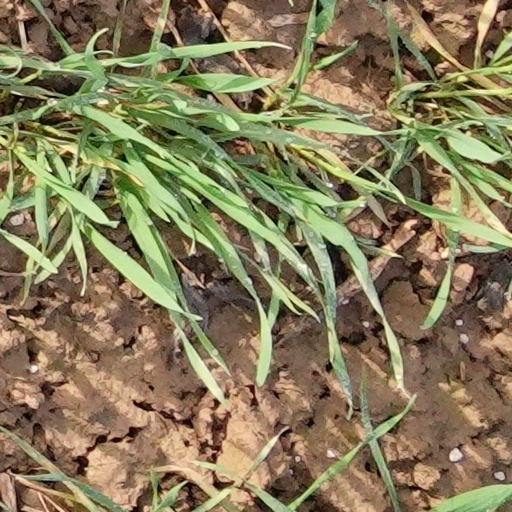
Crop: wheat